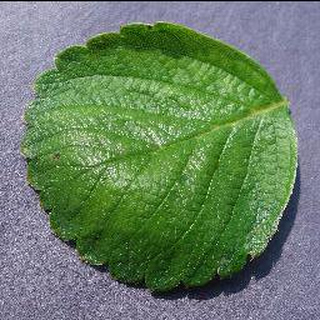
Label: healthy_strawberry